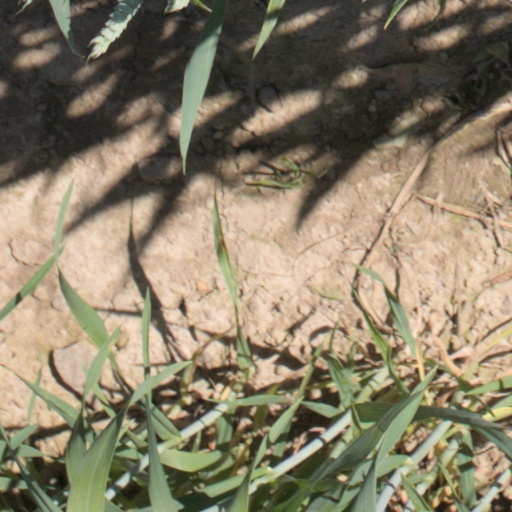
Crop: wheat